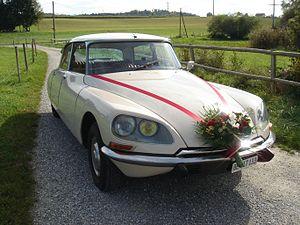
La DS, et sa déclinaison simplifiée la Citroën ID, est commercialisée par Citroën entre 1955 et 1975, tout d'abord en berline puis en break et cabriolet. Le « D » vient probablement de l'usage du moteur le plus récent alors de Citroën, le « moteur série D », qui équipait la Traction 11 D jusqu'en juillet 1957. L'ID et la DS reprennent le même principe de la traction, qui a fait la renommée de Citroën.